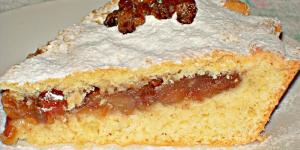
pie de manzana y canela